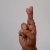
The image shows a hand gesture representing the letter 'R' in Indian Sign Language.